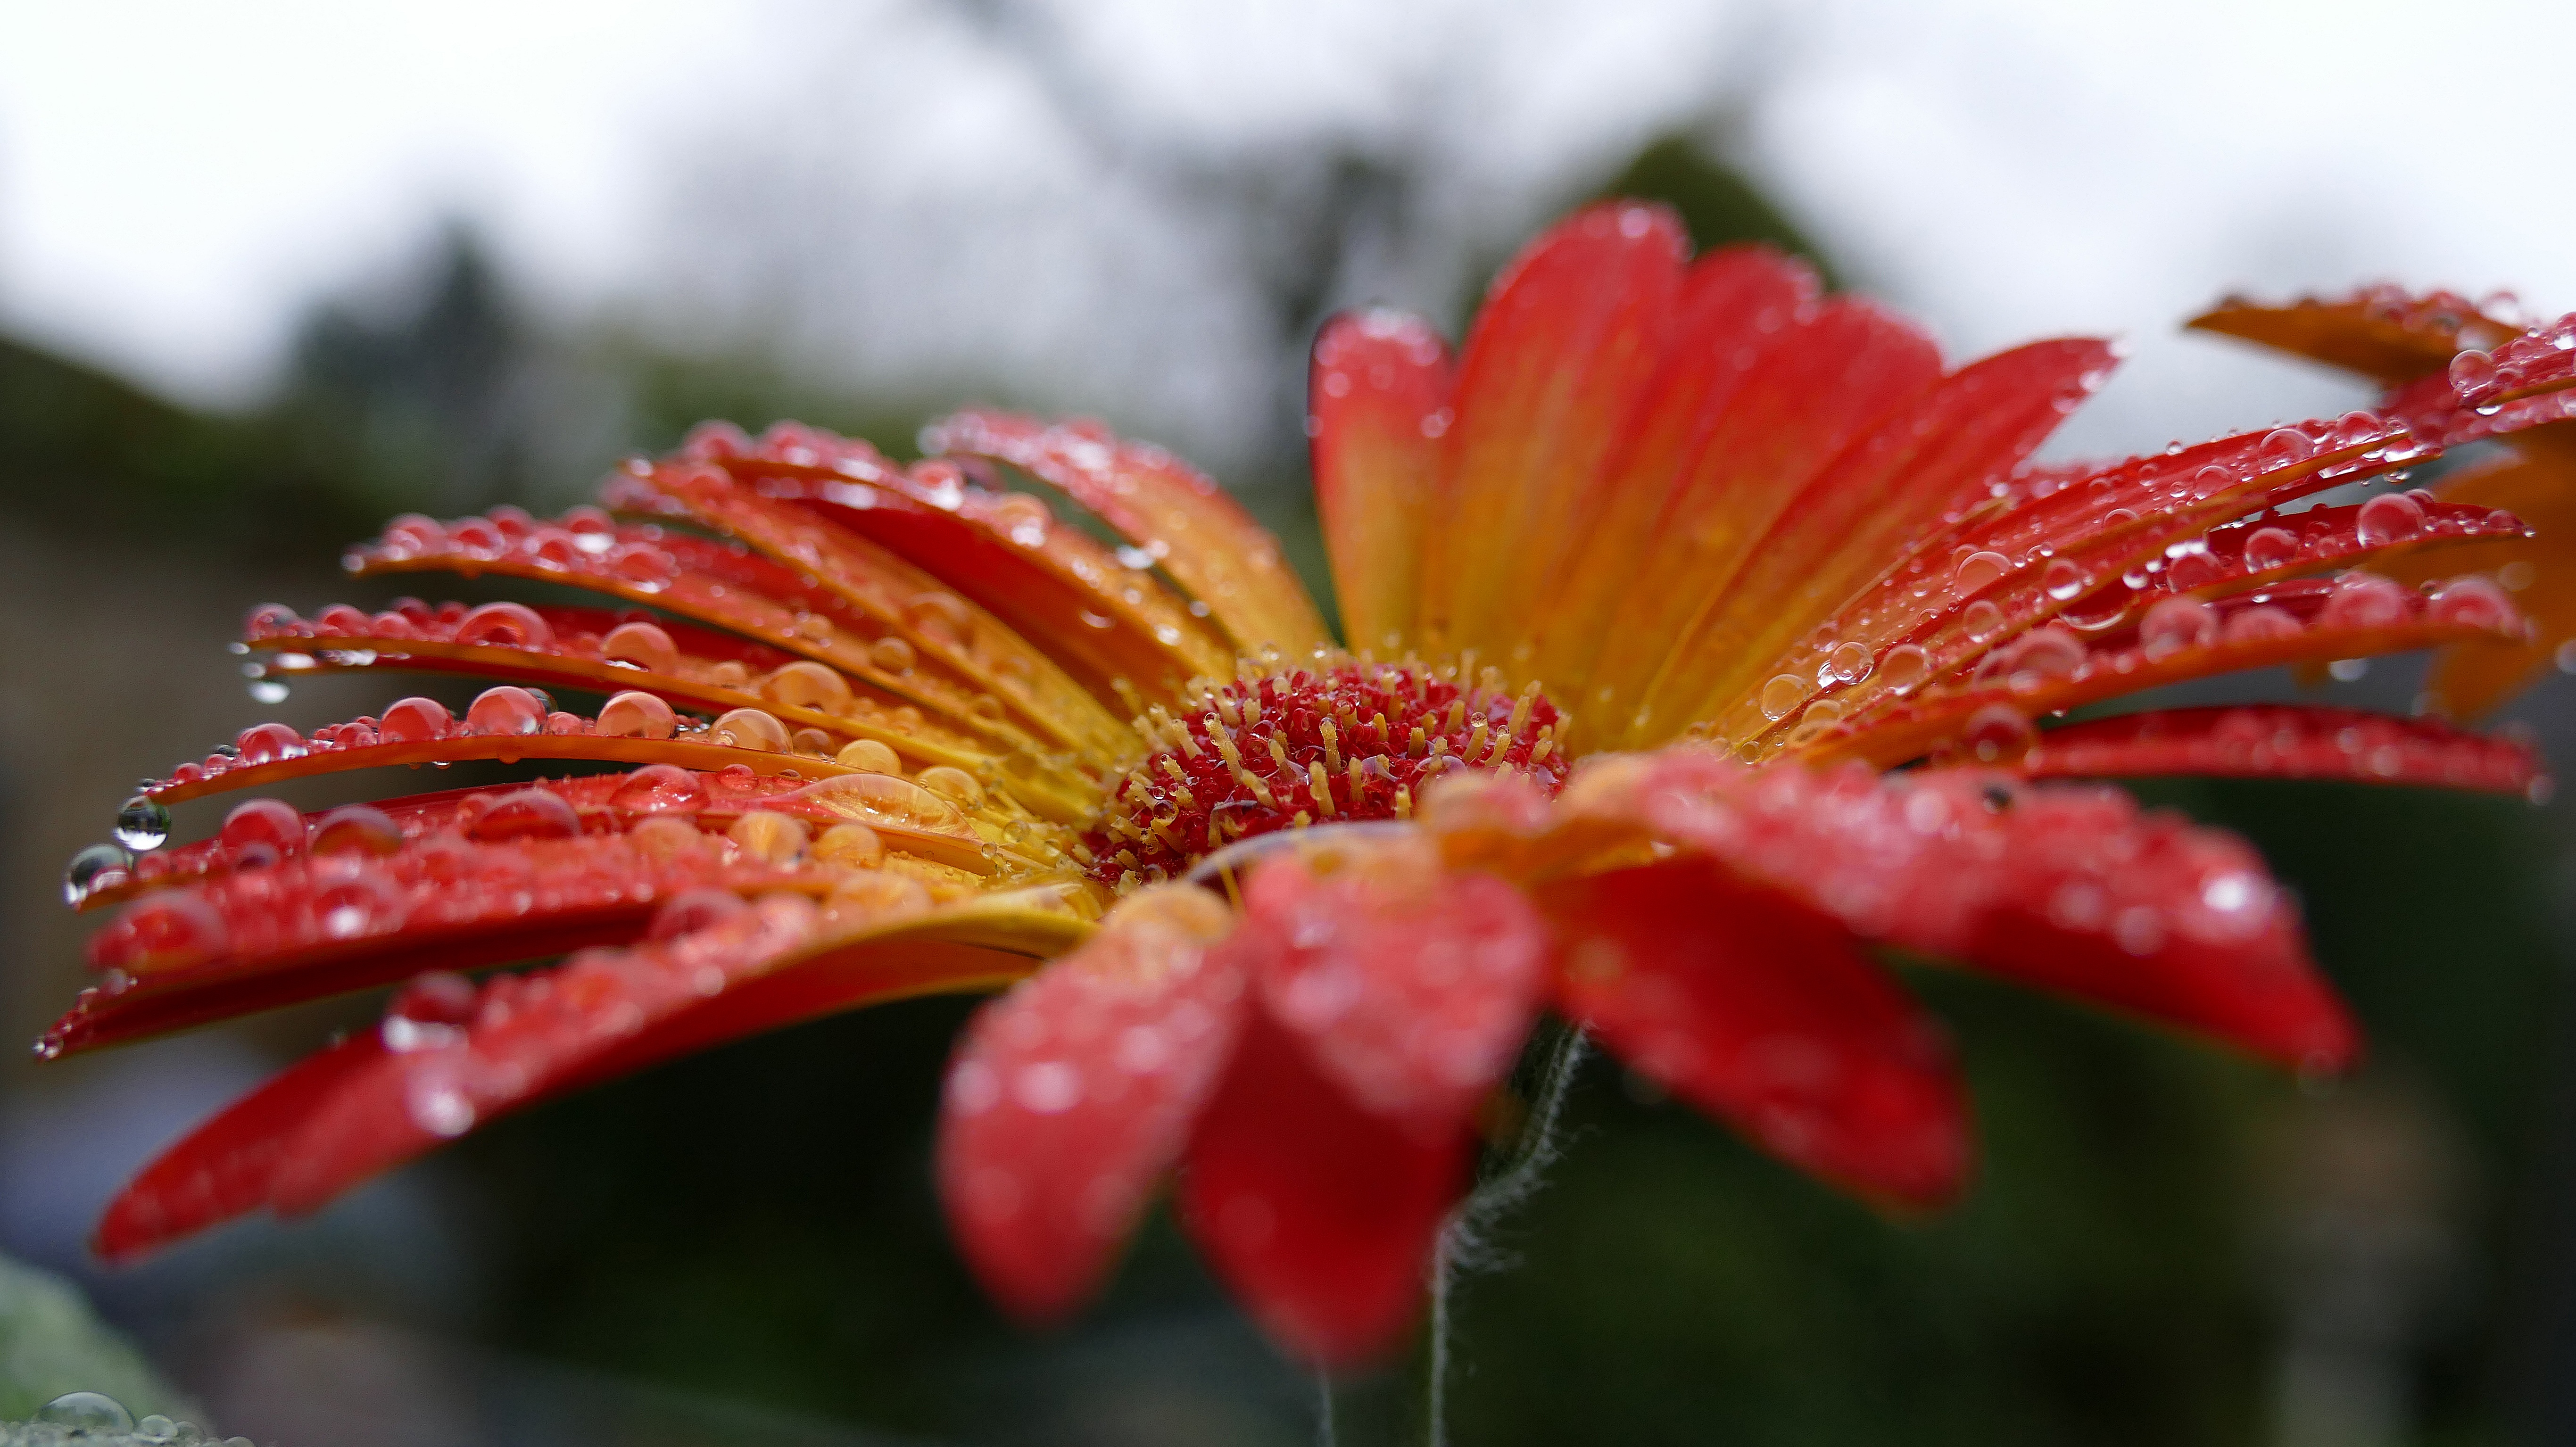
nature, blossom, plant, photography, leaf, flower, petal, bloom, raindrop, spring, red, autumn, fresh, botany, colorful, yellow, flora, drip, wildflower, close up, gerbera, lily, drop of water, macro photography, flowering plant, land plant